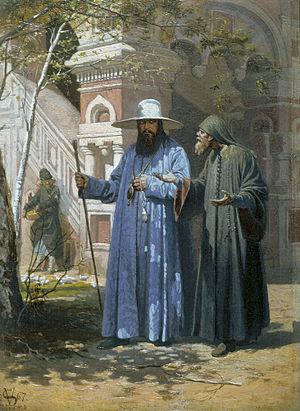
Nikon ou Nicon, fut patriarche de l'Église orthodoxe russe de 1652 à 1658.
Viatcheslav Grigorievich Schwartz ou Shvarts, né le 22 septembre 1838 à Koursk et mort le 29 mars 1869 dans la même ville, est un peintre russe spécialisé dans les scènes de genre et les tableaux historiques.